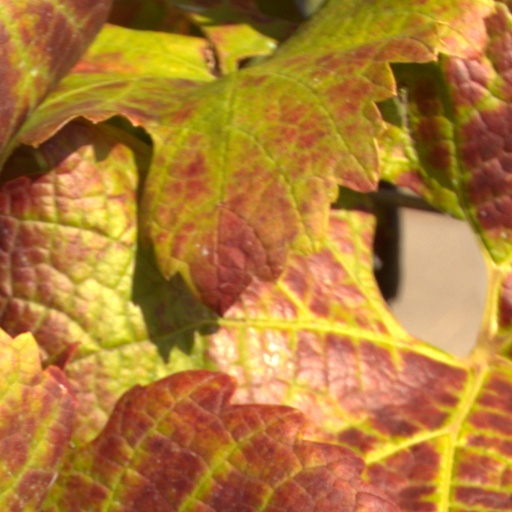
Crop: grape